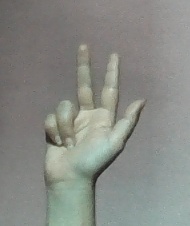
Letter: al